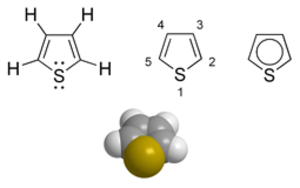
Le thiophène est un composé chimique de formule C₄H₄S. C'est un composé organosulfuré hétérocyclique de la classe des métalloles. Sa nature aromatique se traduit par un grand nombre de réactions de substitution. Il se présente sous la forme d'un liquide incolore à l'odeur rappelant celle du benzène. Sa chimie rappelle également celle du benzène.